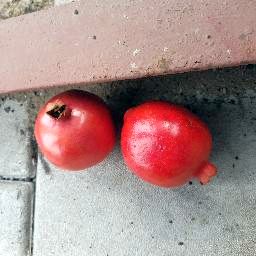
Fruit: Pomegranate
Quality: Good